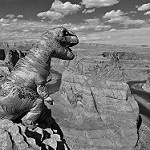
Label: B & W